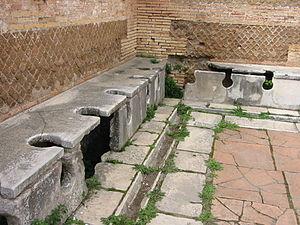
Latrines romaines à Ostie.
Le xylospongium ou tersorium, qui désigne une éponge montée sur un bâton, était un ustensile hygiénique utilisé par les Romains antiques pour essuyer leurs fesses après la défécation, composé d'un bâton en bois avec une éponge fixé à une extrémité.
Le mot toilettes désigne le local appelé aussi cabinets ou « petit coin » consacré à la discrétion et l'intimité du moment de soulagement volontaire des déjections corporelles : urine et défécation principalement. Elles constituent une évolution par rapport aux moyens antérieurs voués au même usage, à savoir :
Les Romains attachaient la plus grande importance à la qualité de l'eau qu'ils buvaient et dans laquelle ils se baignaient régulièrement. Ceci les a amenés à construire des aqueducs, des thermes associés à des sources thermales, des égouts et des latrines. Les latrines étaient des institutions honorables : des témoignages racontent que des négociants les fréquentaient pour conclure des affaires.
La matière fécale humaine ou les fèces humaines diffèrent grandement d'apparence, en fonction de l'état de l'ensemble de l'appareil digestif, qui subit lui-même l'influence du régime alimentaire et de la santé. Normalement, elles sont semi-solides et enrobées de mucus. De petits morceaux de selles plus dures, moins humides peuvent s'être incrustées dans l'extrémité distale.